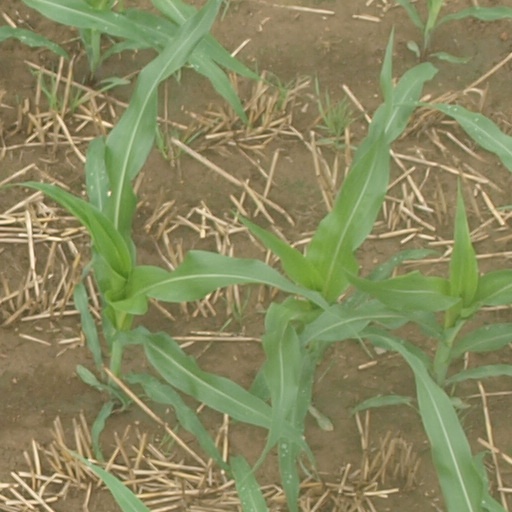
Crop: maize; corn